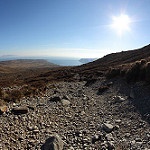
Label: mountain